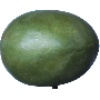
Label: mango